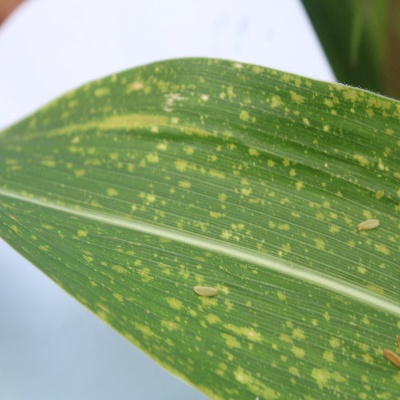
Crop: Maize
Condition: leaf spot